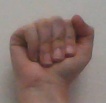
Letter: saad